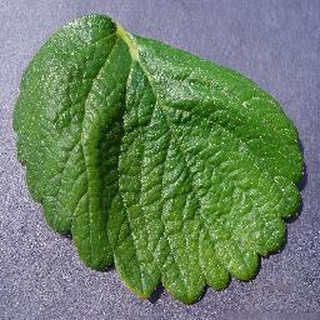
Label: healthy_strawberry